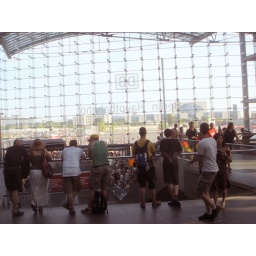
Main train station in Berlin following Germany-Argentina world cup match